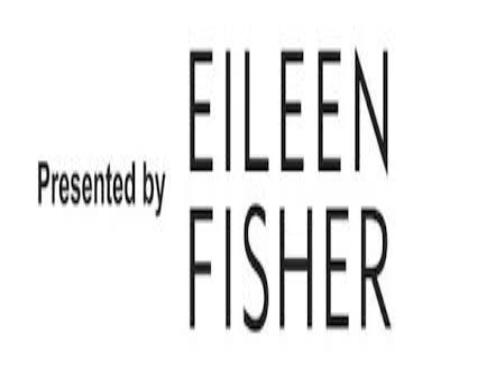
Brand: Eileen Fisher
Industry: Clothes